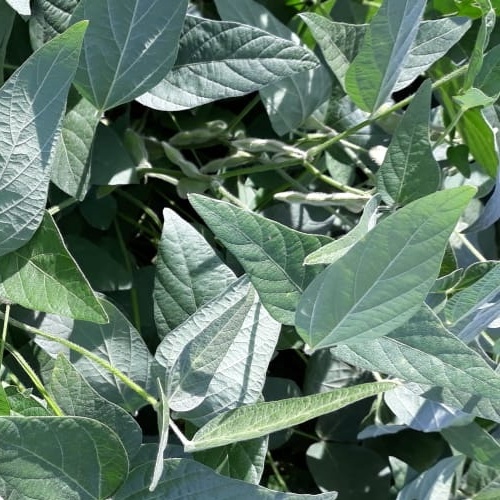
Label: Healthy